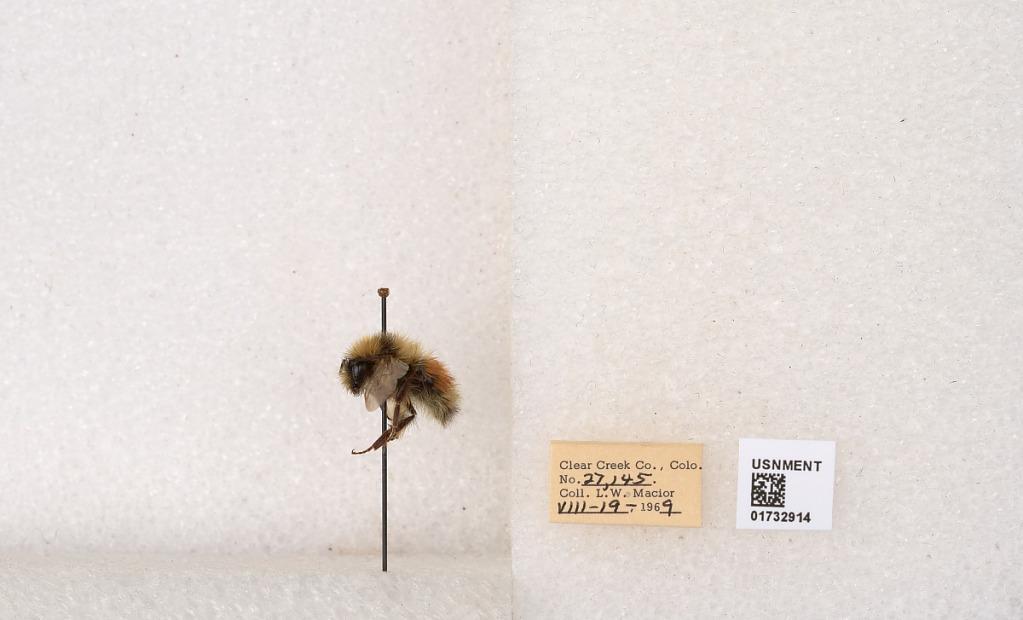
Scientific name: Bombus (Pyrobombus) sylvicola Kirby
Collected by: L. Macior
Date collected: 1969-8-19
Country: United States
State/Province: Colorado
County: Clear Creek
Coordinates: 39.7006, -105.694